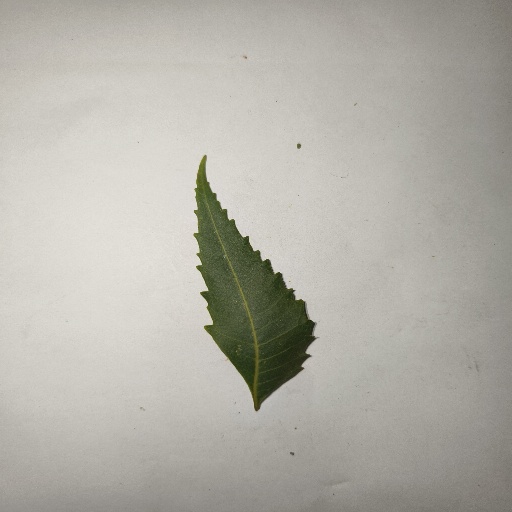
Species: Neem
Leaf condition: Healthy Leaf